Nickel glance

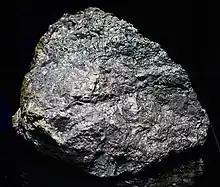
Gersdorffite

Nickel glance is a trivial name given by collectors and mineral traders, as well as miners, geologists and other professions to at least two ore nickel minerals. It may refer to: